New Romney and Littlestone-on-Sea railway station

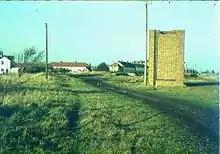
Station site in 1973, showing the base of the water tower to the right and the remains of one platform in the far distance.

The station was opened by the Lydd Railway on 19 June 1884, the first day of passenger services on its branch to New Romney from its existing line between Appledore and Dungeness. At the time, a Victorian block of houses and hotels had been constructed in Littlestone-on-Sea in the hope of creating a seaside resort.